SS Ramsey Town

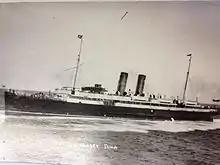
"Ramsey Town" on Steam Packet service.

On 6 September 1935 she rescued the flier Alex Henshaw when his aircraft came down in the Irish Sea while competing in the King's Cup air race. Henshaw presented her commanding officer, Captain Archibald Holkham, with a barometer bearing an inscription which acknowledged that his skill and seamanship had probably saved the airman's life.